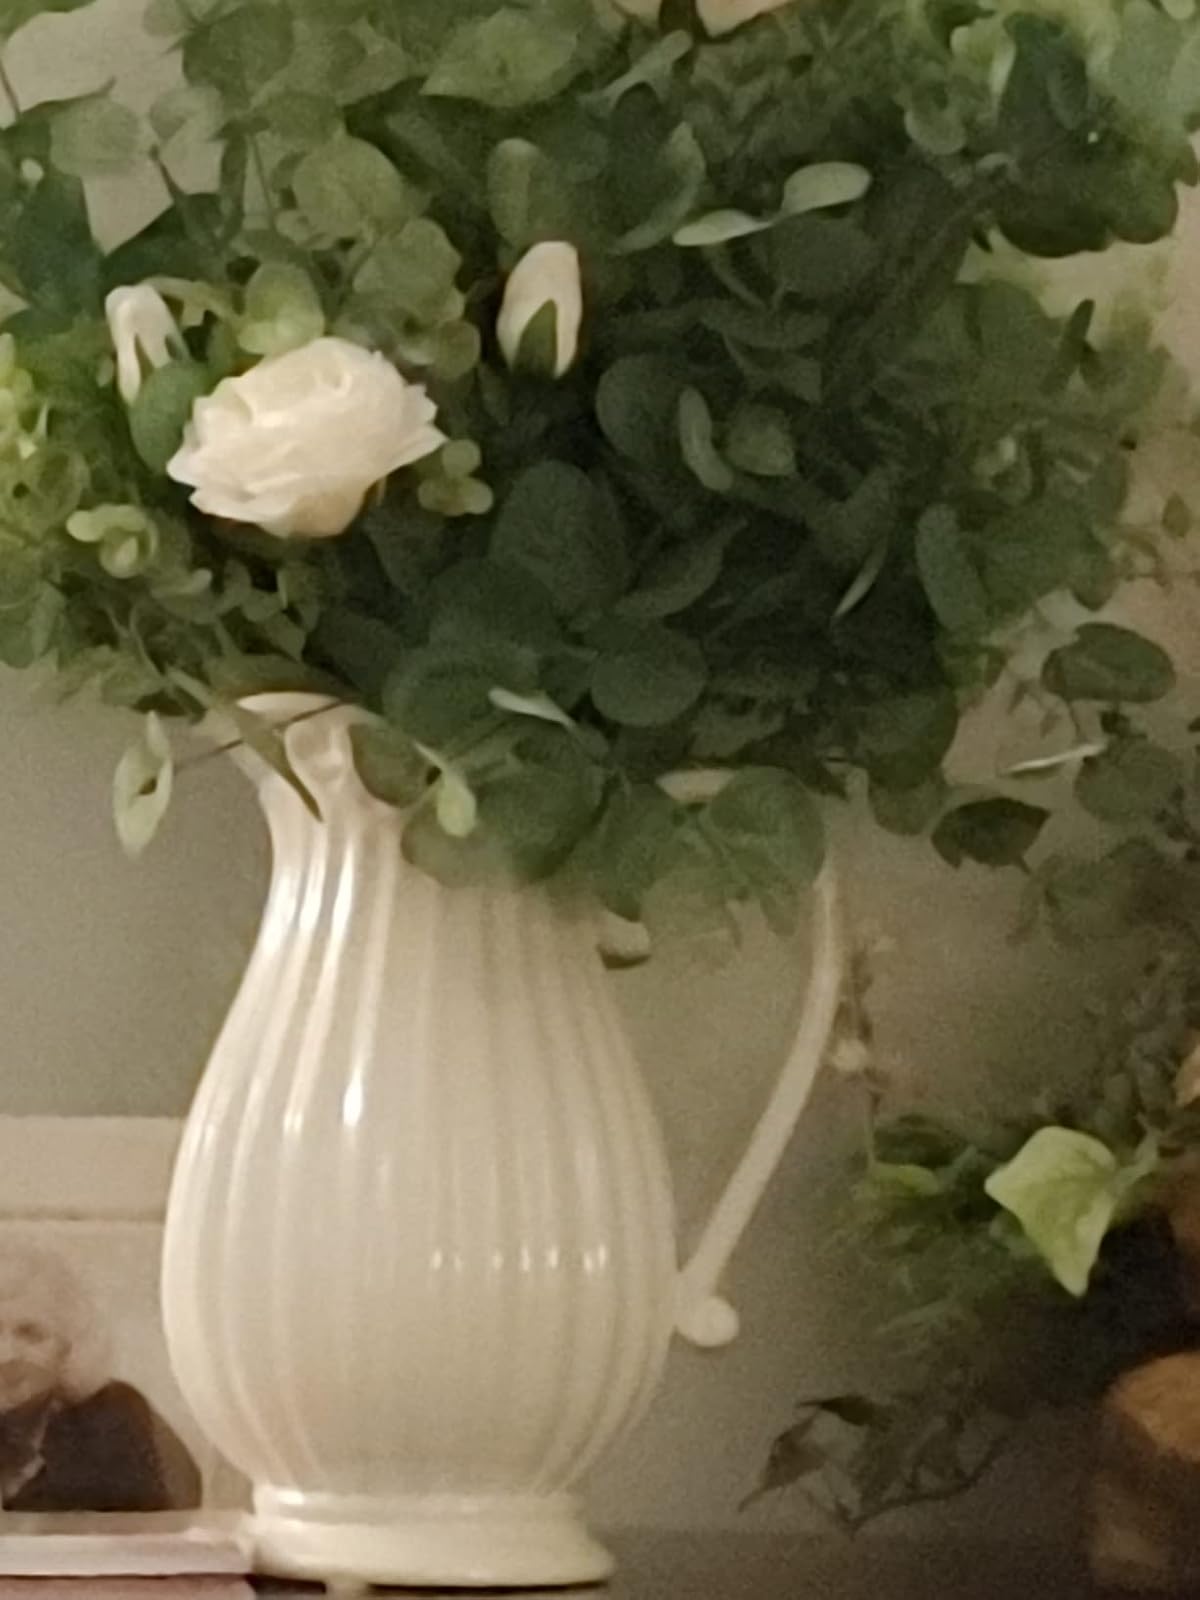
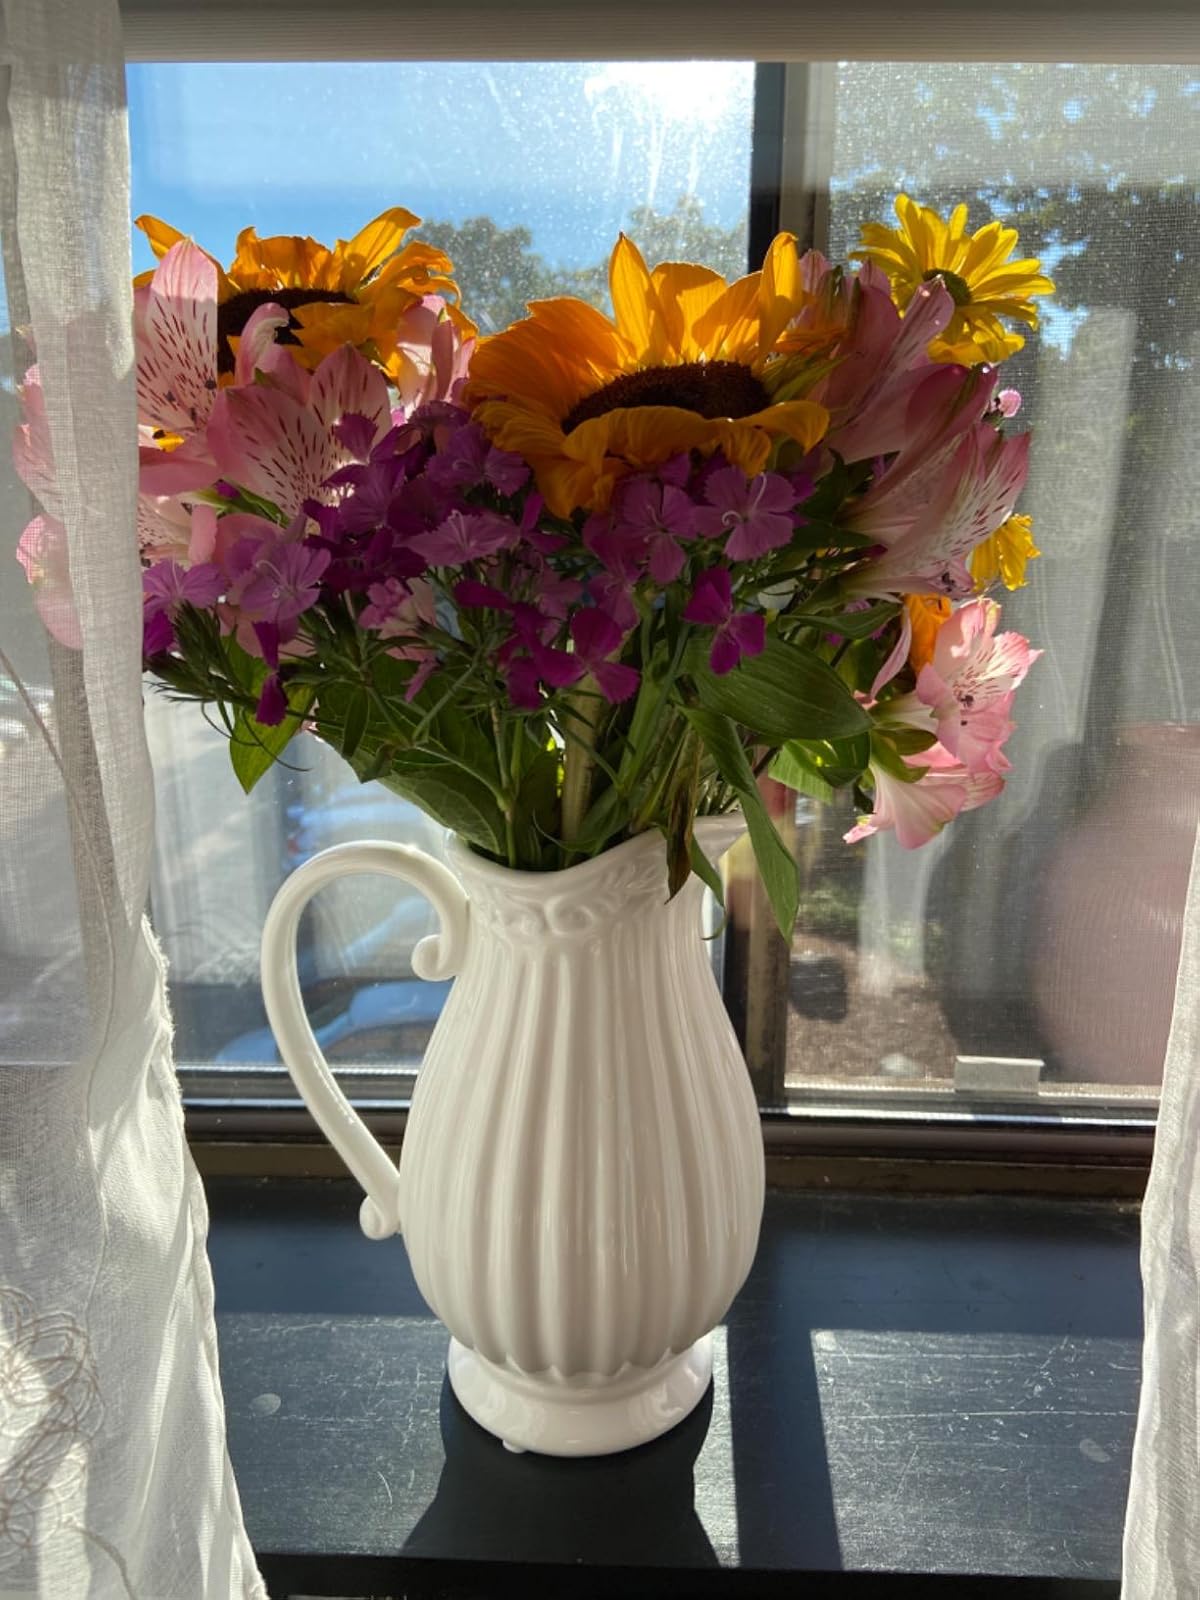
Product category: vase
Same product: yes